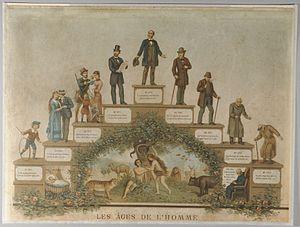
Les âges de la vie sont une conception consistant à diviser la vie en plusieurs périodes.